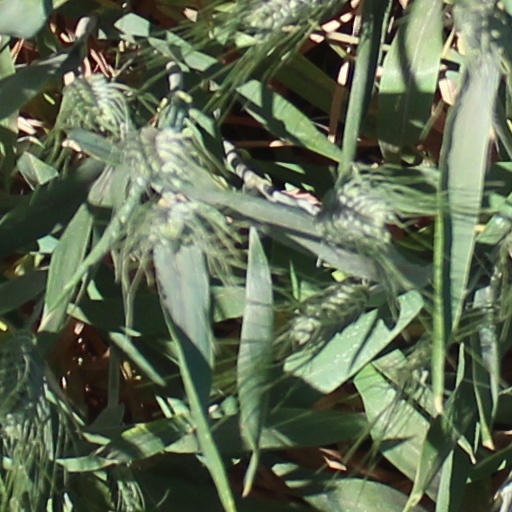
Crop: wheat